Indonesia–Myanmar relations

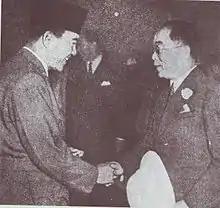
Sukarno and Sao Shwe Thaik

The relations between ancient Indonesia and Myanmar dated back to the 14th century, the Nagarakretagama Javanese manuscript dated from Majapahit period has mentioned Marutma, a state that today is identified as Martaban or Mottama, located in modern Southern Myanmar.